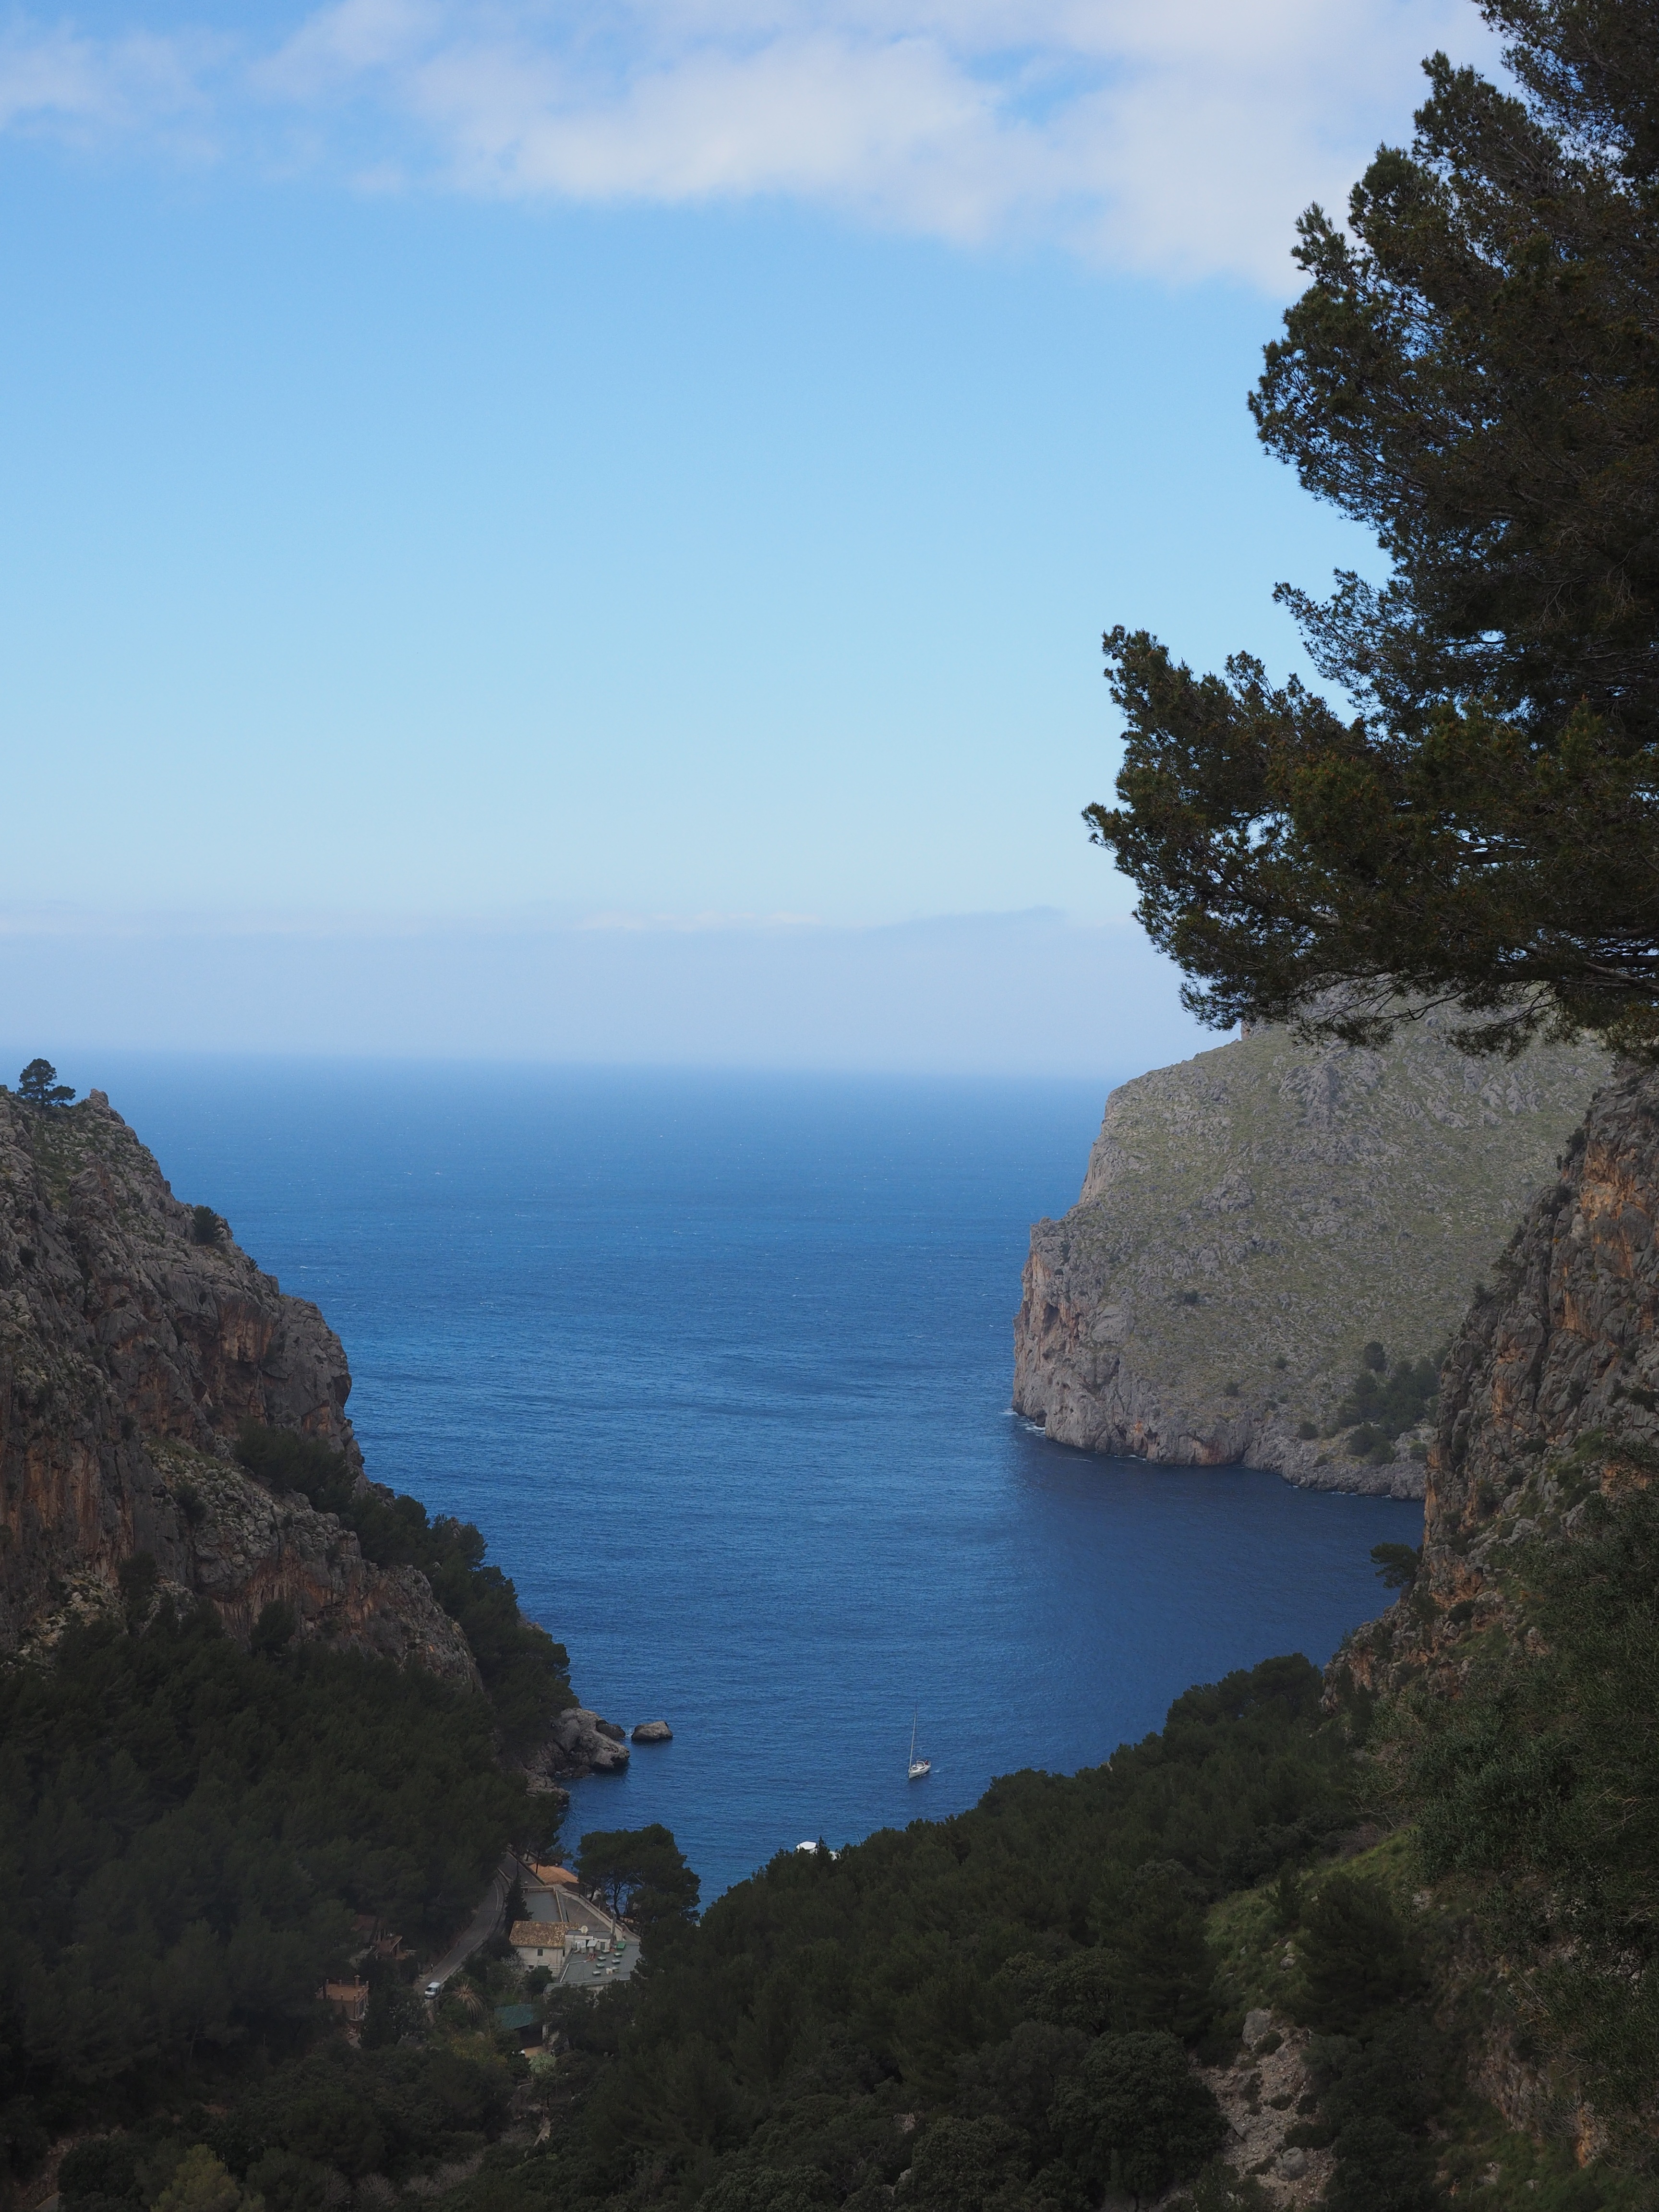
landscape, sea, coast, nature, rock, ocean, mountain, shore, lake, adventure, vacation, cliff, cove, bay, reservoir, terrain, body of water, mallorca, loch, booked, cape, landform, sea bay, serra de tramuntana, sa calobra, bay of sa calobra